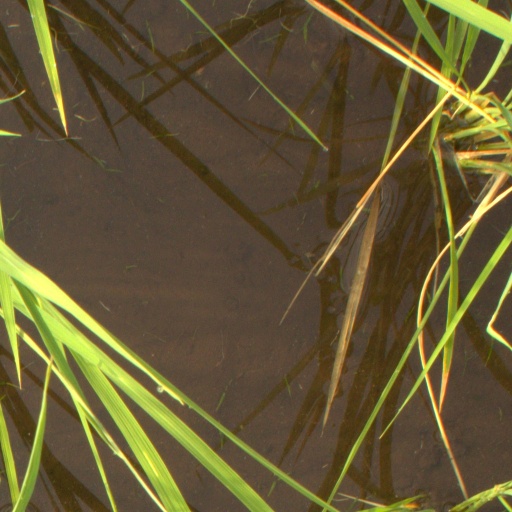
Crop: rice